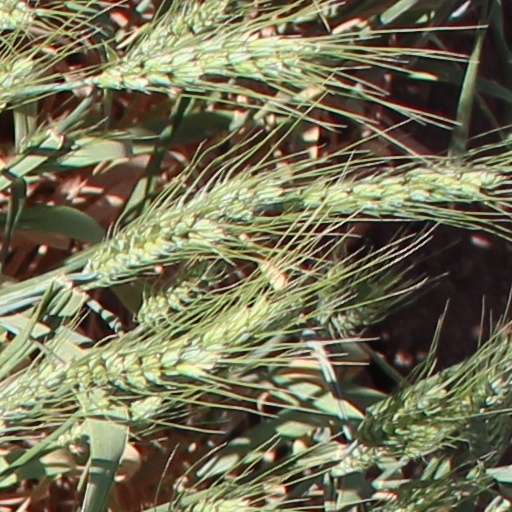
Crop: wheat